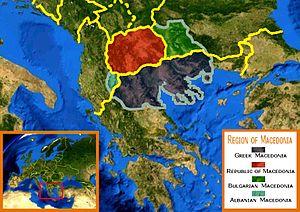
Le nom de la Macédoine et sa revendication par deux peuples différents, les Grecs et les Macédoniens slaves, sont à l'origine d'un débat identitaire dans cette région des Balkans depuis la fin du XXᵉ siècle.